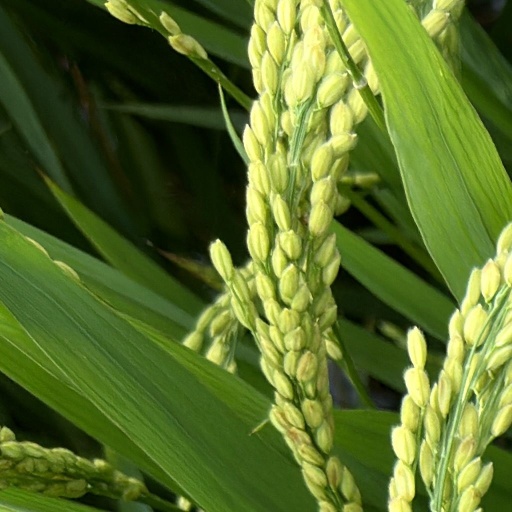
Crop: rice